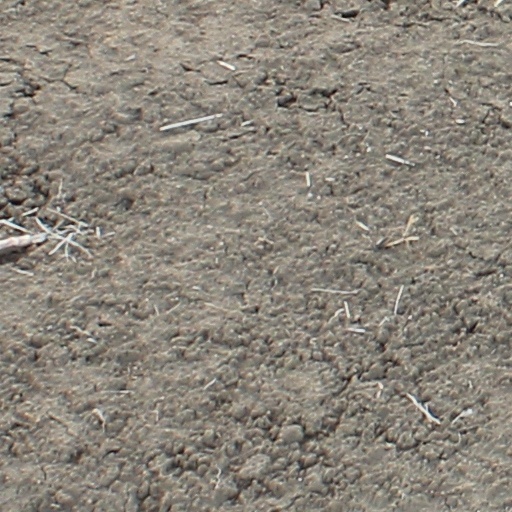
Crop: wheat